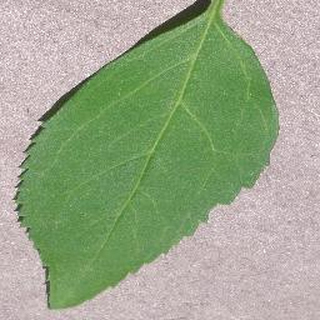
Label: healthy_cherry